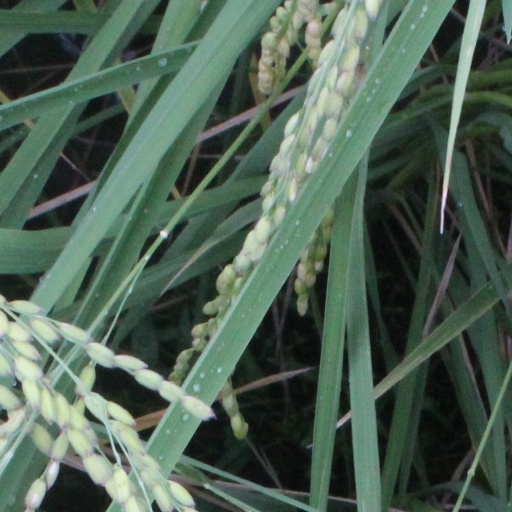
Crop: rice